Pop Warner

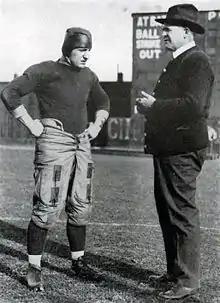
Warner and Pitt captain Bob Peck during the 1916 season.

Carlisle football had another standout year in 1911, posting an 11–1 record. Thorpe had grown to , big enough to be a starter. The team defeated Harvard 18–15, with Thorpe scoring all of Carlisle's field goals. Walter Camp selected Thorpe as a first-team All-American. According to one source, Thorpe was "recognized as the greatest player of the year and a man whose kicking is likely to revolutionize the game".